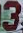
Number: 3